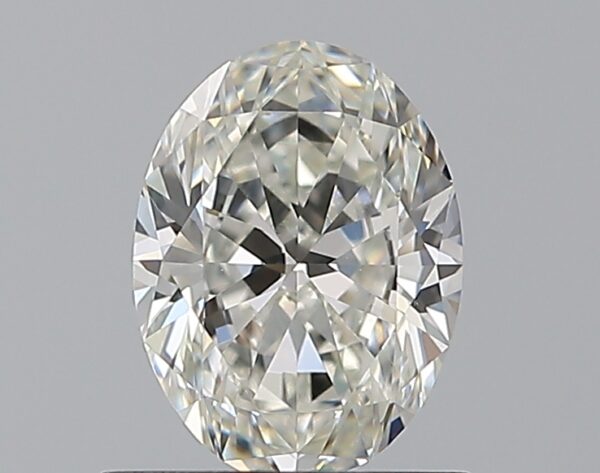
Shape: oval
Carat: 0.81
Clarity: VS1
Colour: H
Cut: EX
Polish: EX
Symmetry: EX
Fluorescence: N
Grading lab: GIA
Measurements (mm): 7 x 5.21 x 3.23